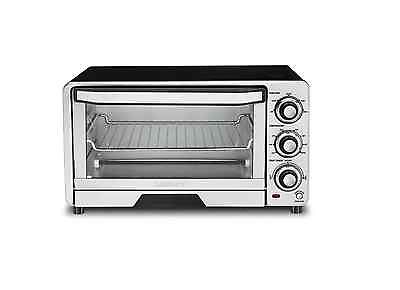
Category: toaster